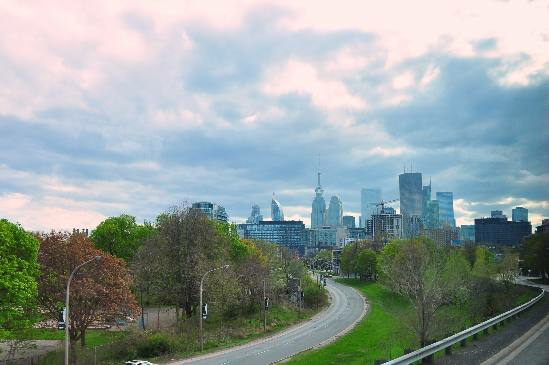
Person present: No